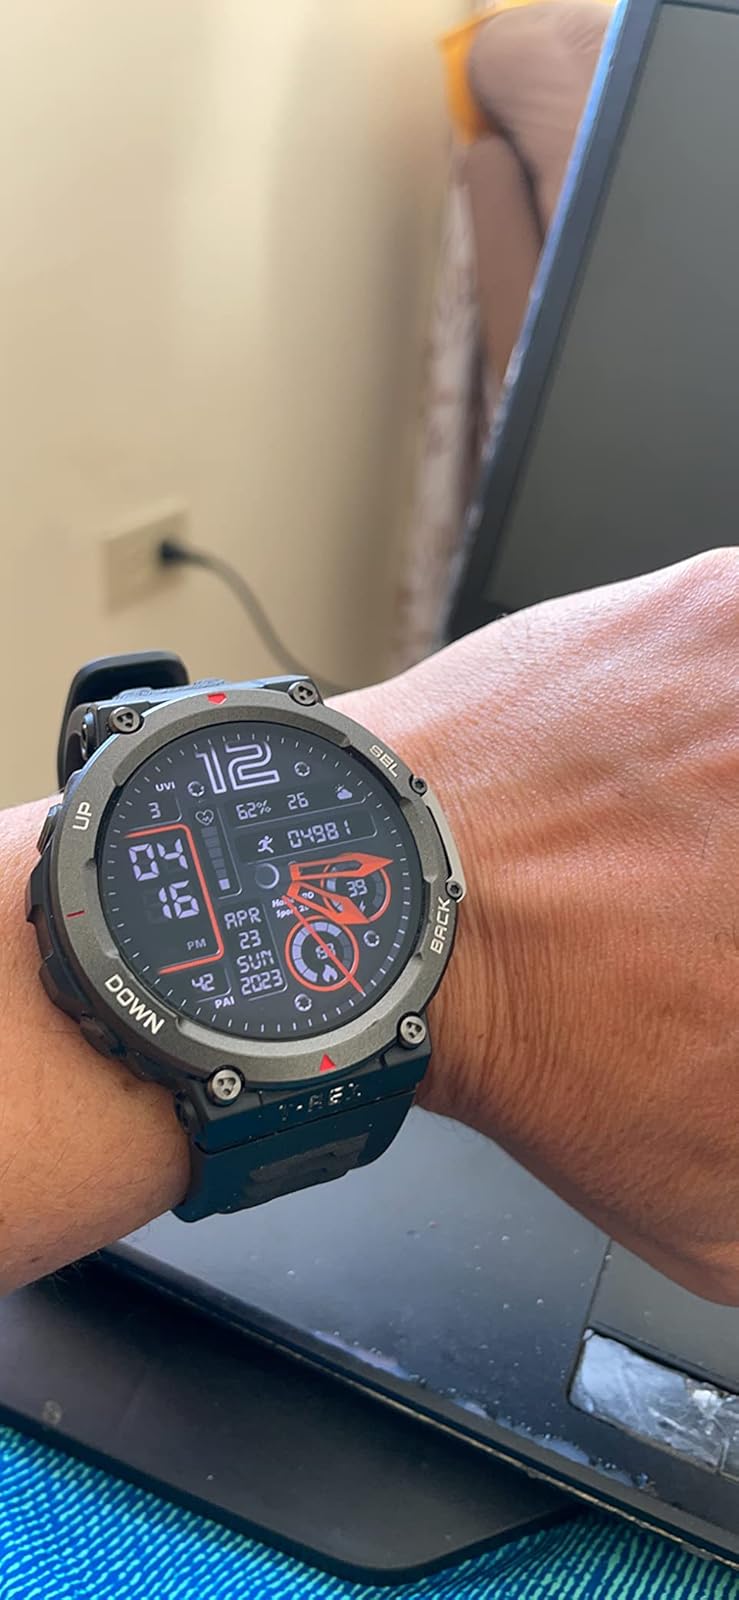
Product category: smartwatch
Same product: yes